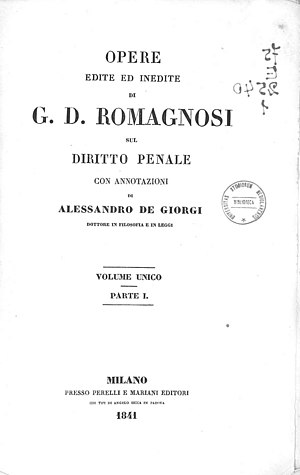
Gian Domenico Romagnosi
Gian Domenico Romagnosi var en italiensk filosof, økonom og jurist